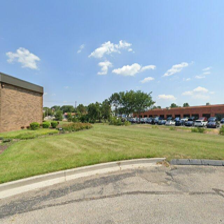
Label: streetView